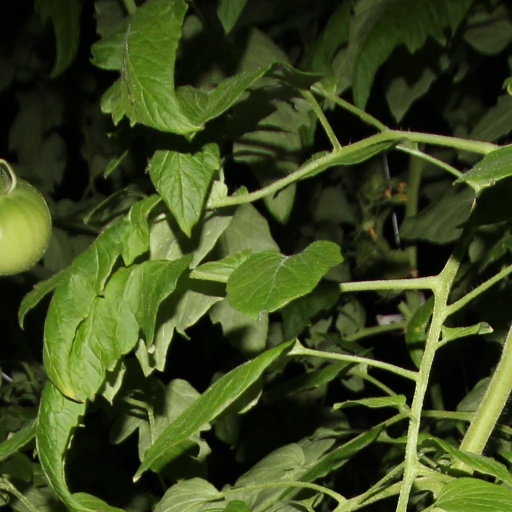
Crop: tomato